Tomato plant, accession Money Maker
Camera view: tilt-top (135 deg); turntable rotation: 90 degrees
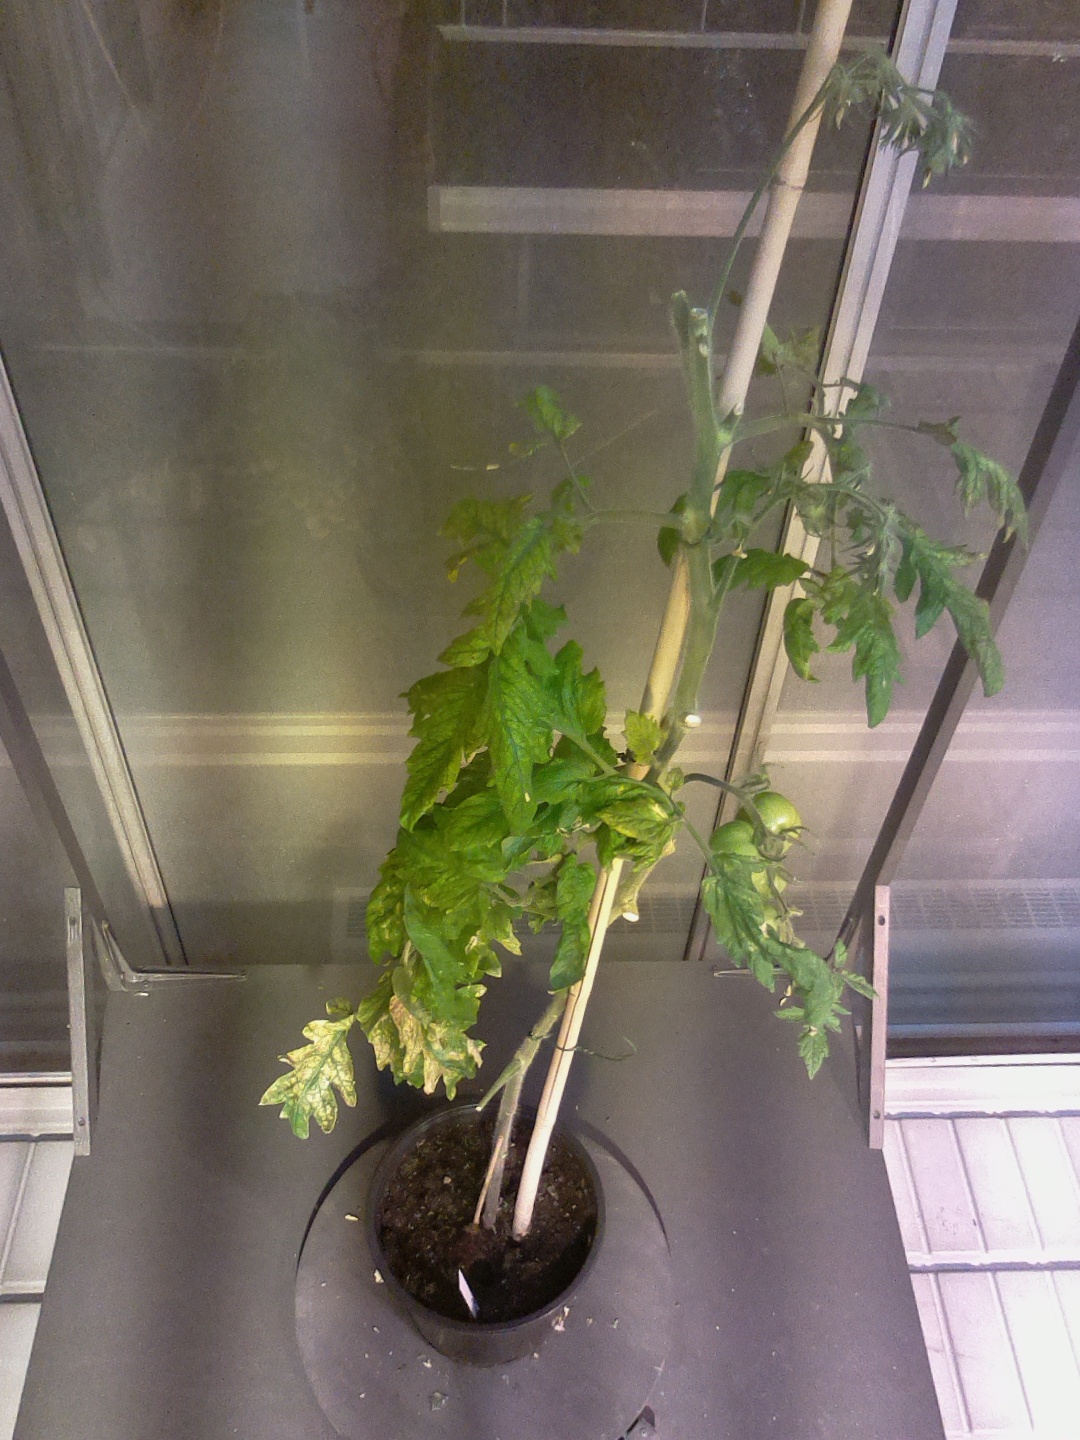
BBCH growth stage 77: 70%-80% of final fruit size